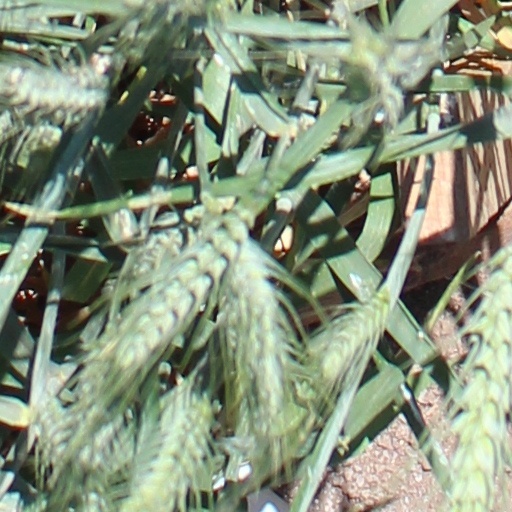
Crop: wheat